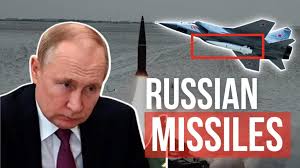
Label: Iskander